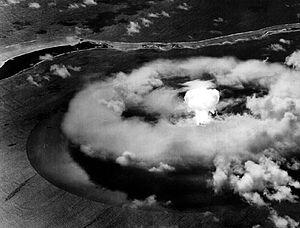
Le bikini est un type de maillot de bain pour femme constitué d'un soutien-gorge et d'une culotte triangulaire. Ces deux pièces sont séparées et laissent à découvert le ventre, et singulièrement le nombril.